The Good Doctor (2011 film)

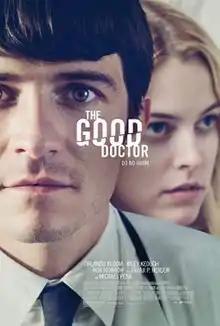

The Good Doctor is a 2011 American thriller film directed by Lance Daly, and starring Orlando Bloom as the eponymous "good doctor".